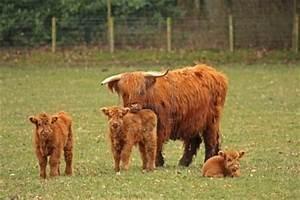
cow